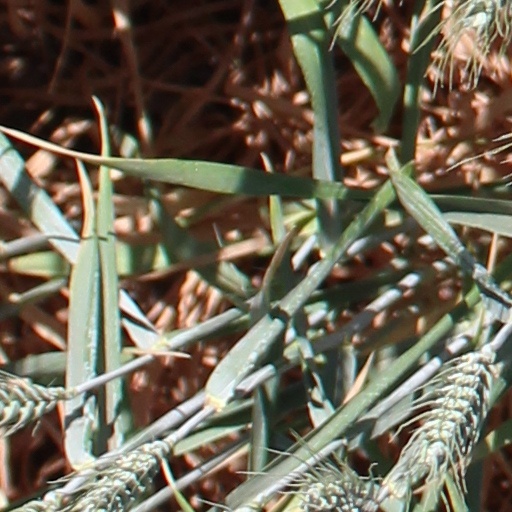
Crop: wheat